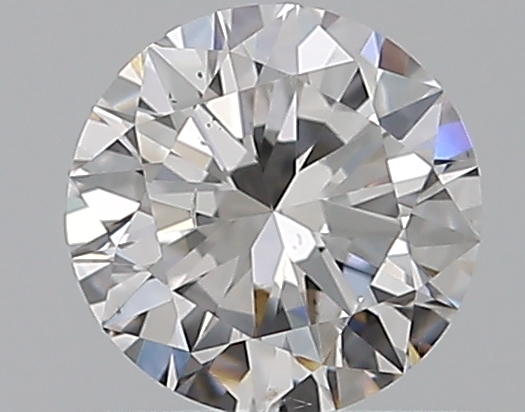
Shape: round
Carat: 0.5
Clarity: VS2
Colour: D
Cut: VG
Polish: EX
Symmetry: VG
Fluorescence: N
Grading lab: GIA
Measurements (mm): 5.01 x 5.07 x 3.11